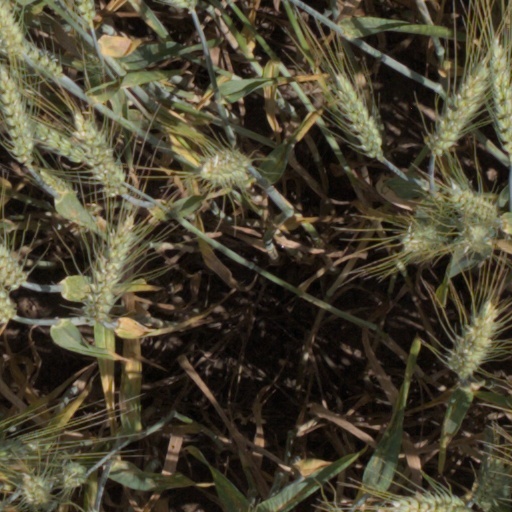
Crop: wheat